Gwinn Aircar

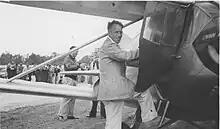
Frank Hawks with Gwinn Aircar

The first flight of the Aircar was in early 1937 and a second was built soon afterwards. Tests led to changes in the engine cowling, to experiments with a four-bladed propeller produced by mounting a pair of two-bladed ones at right angles on the same shaft, and to a serious revision of the fin. Its previously angular leading edge was replaced with a more curved and snub shape above the fuselage, though mostly retaining the vertical trailing edge. The line of lower fuselage was straightened so that the lower part of the fin was integrated into it.